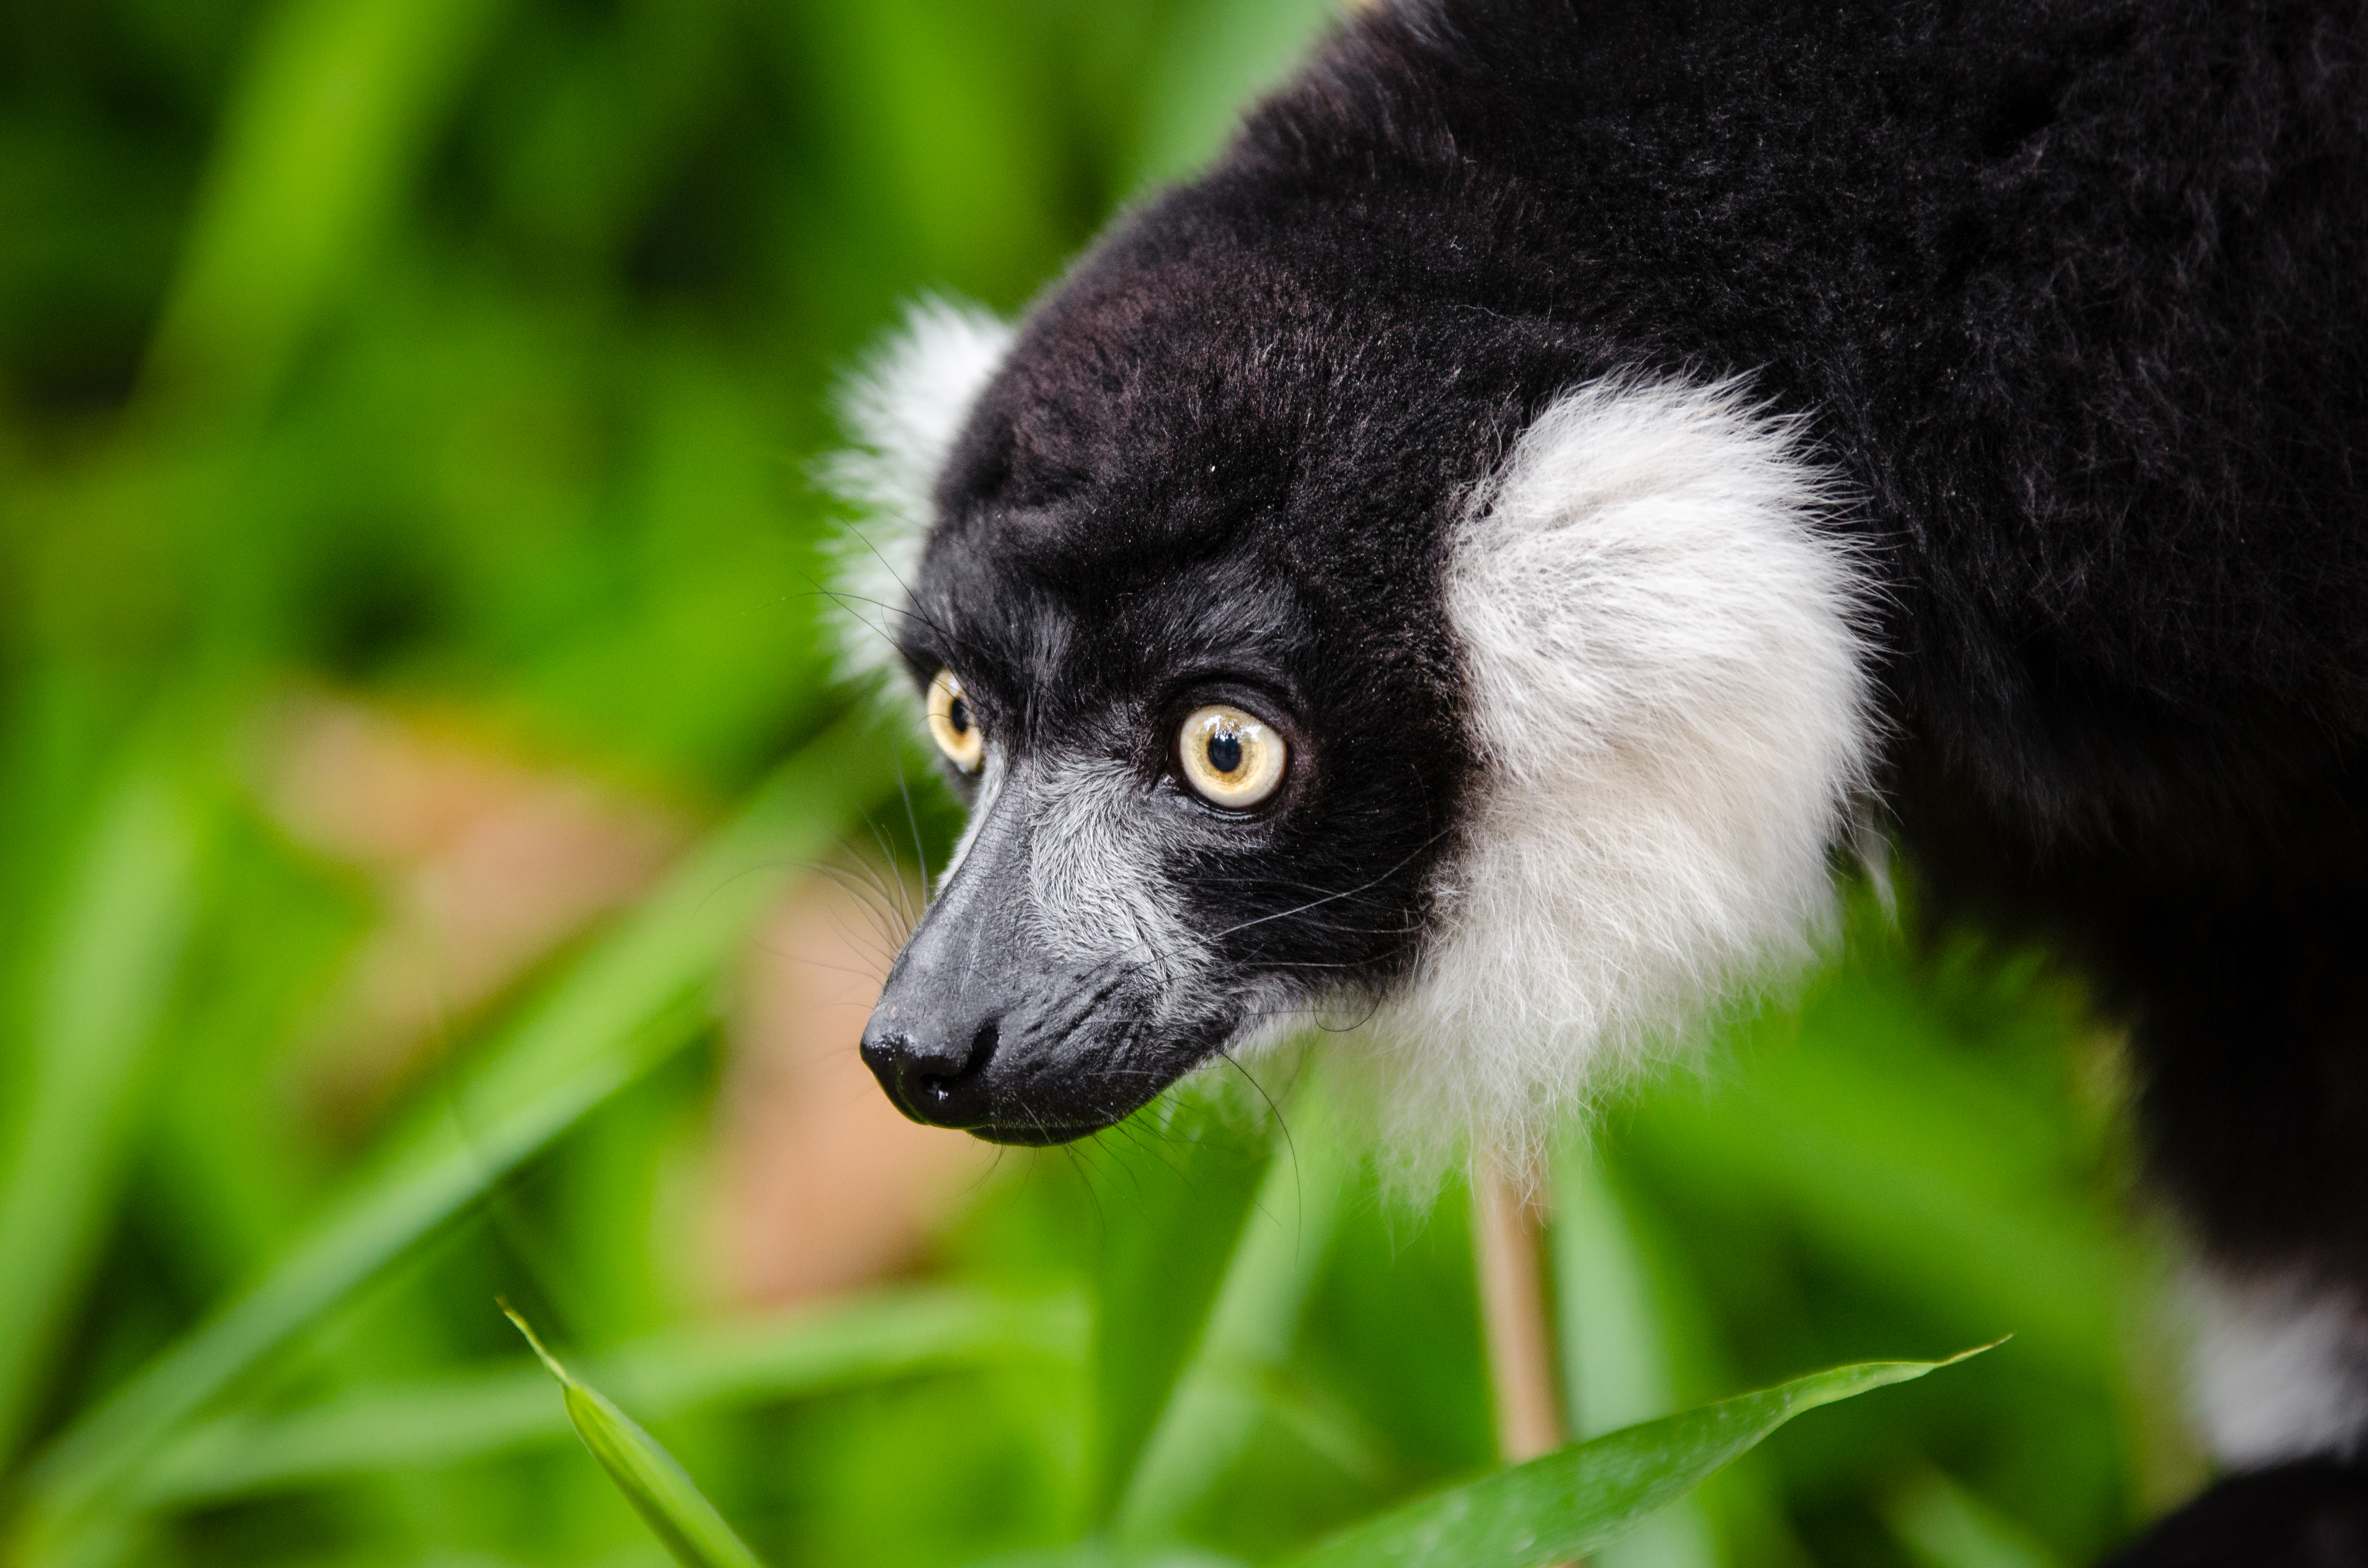
animal, wildlife, zoo, mammal, fauna, primate, close up, madagascar, vertebrate, lemur, old world monkey, new world monkey